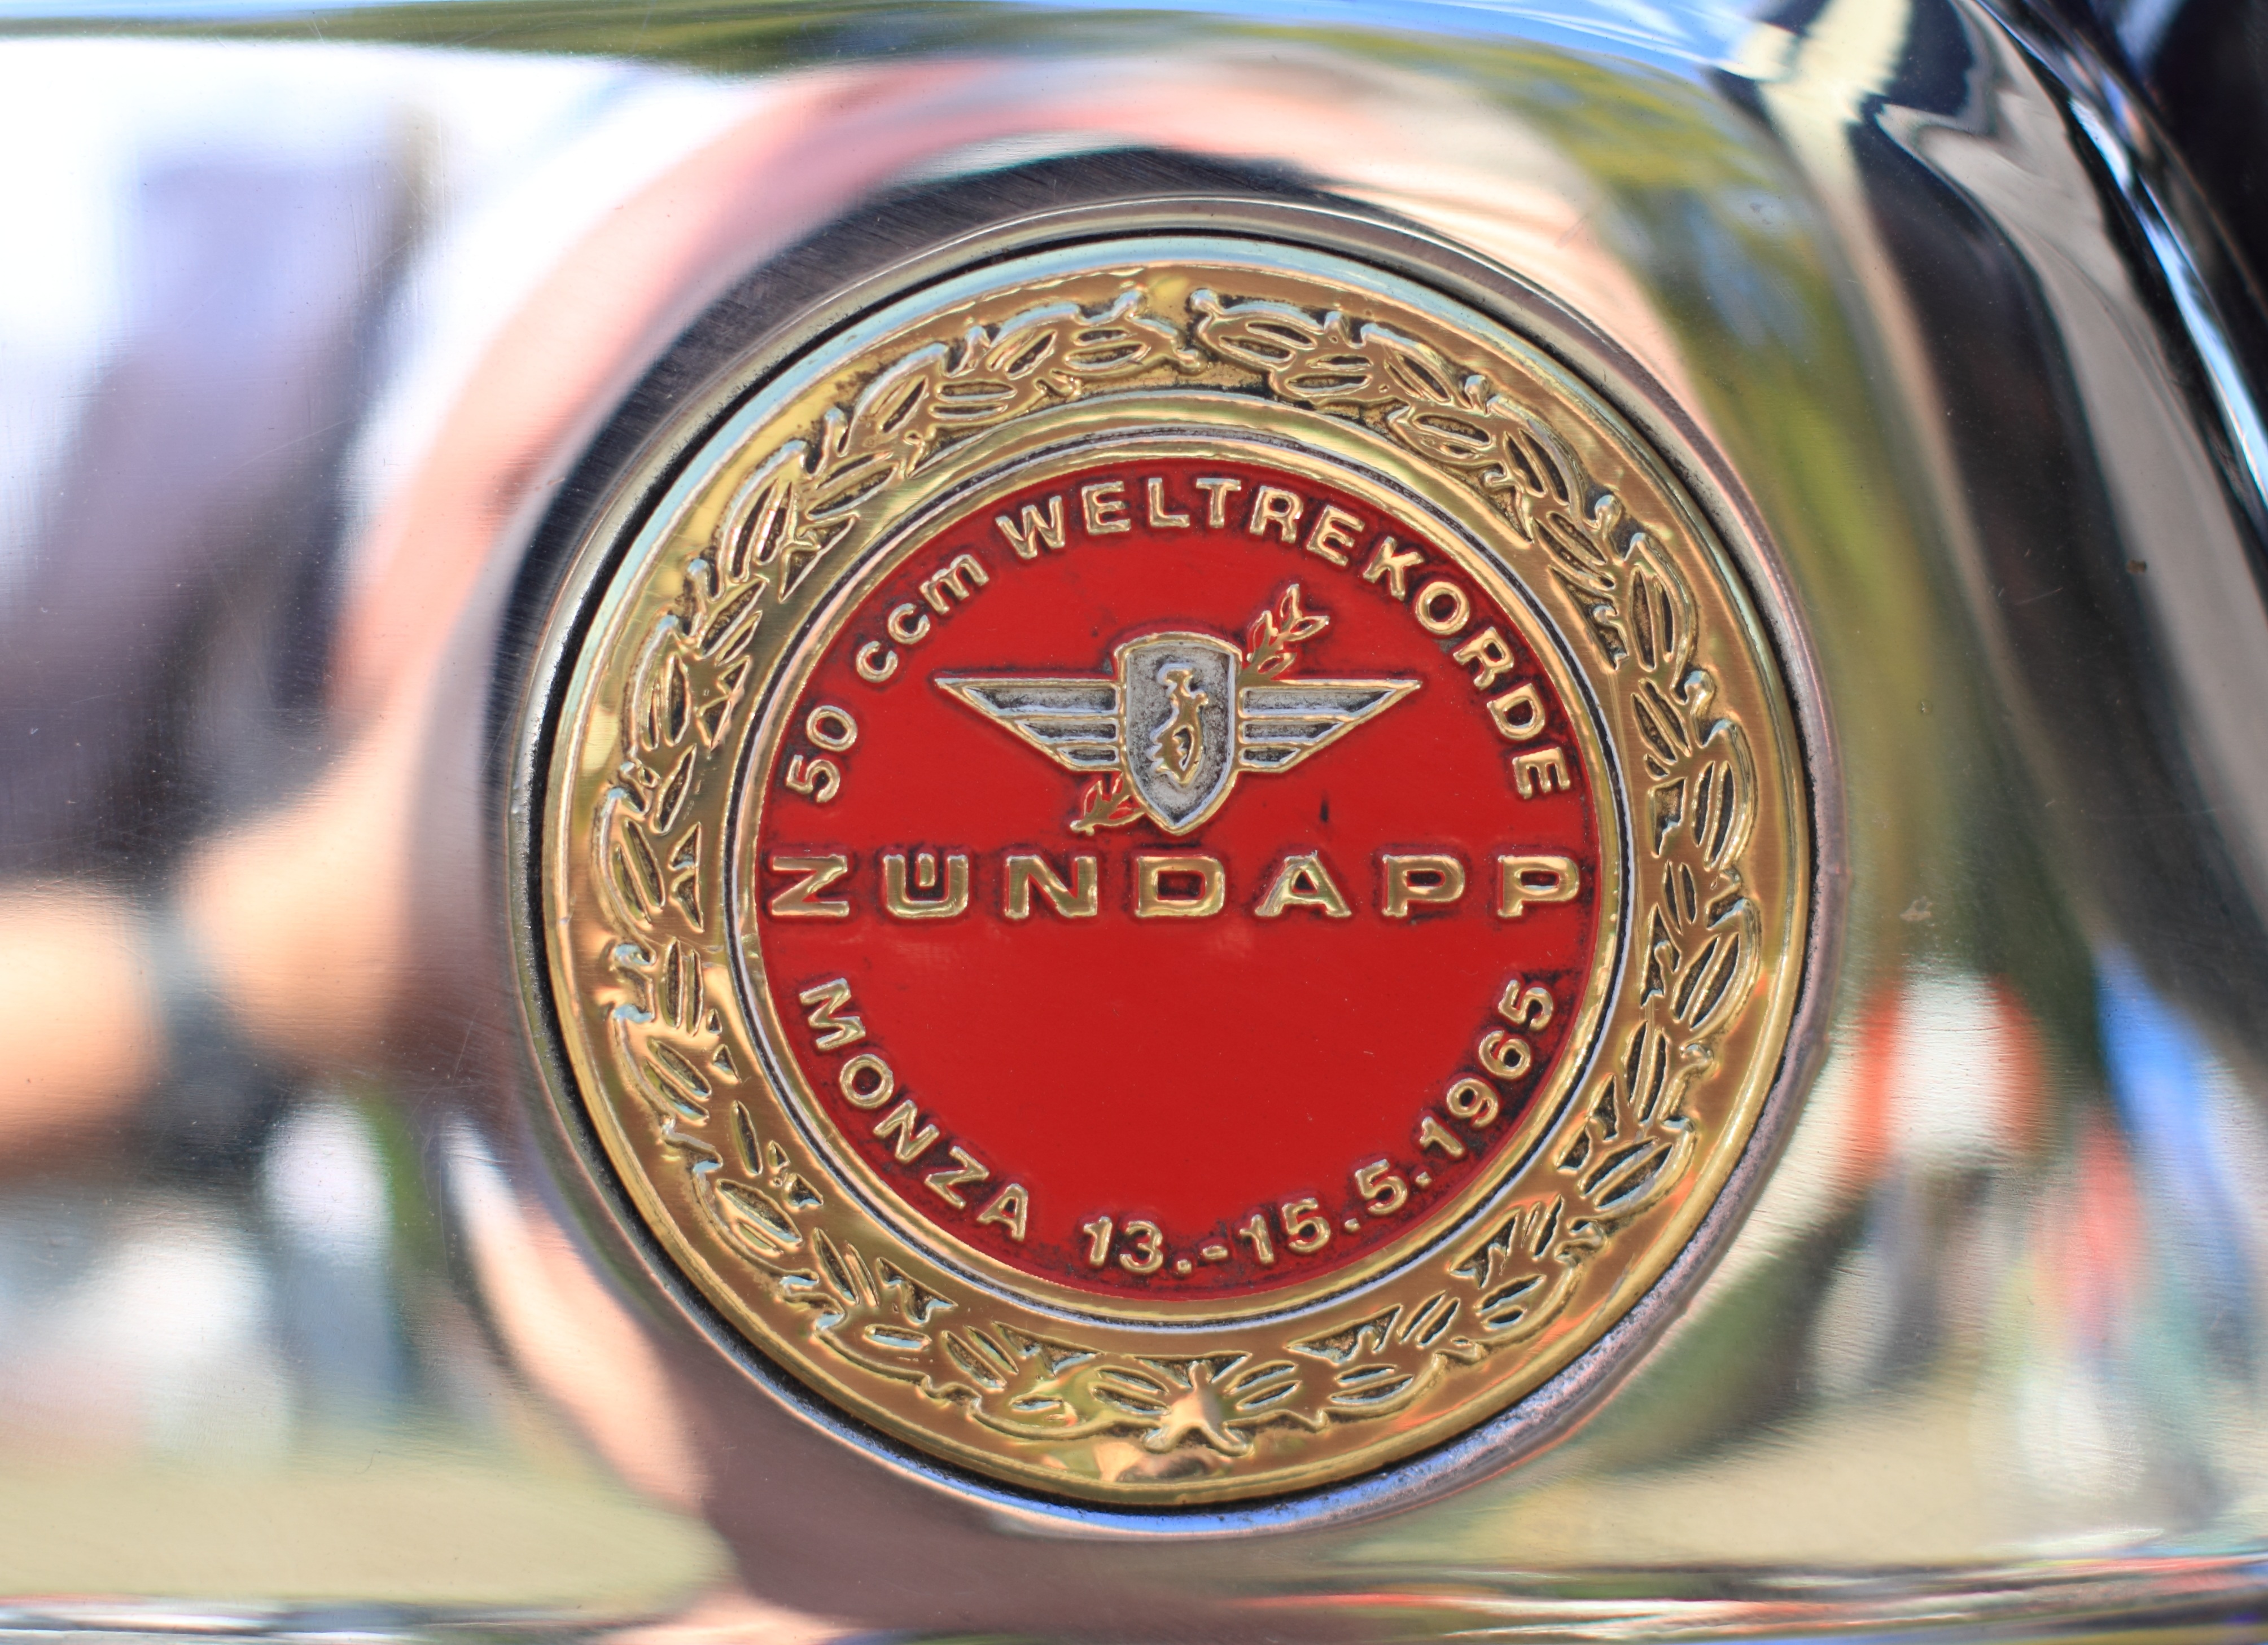
meeting, motorcycle, money, drink, netherlands, dutch, currency, tank, veterans, badge, meet, woerden, zundapp